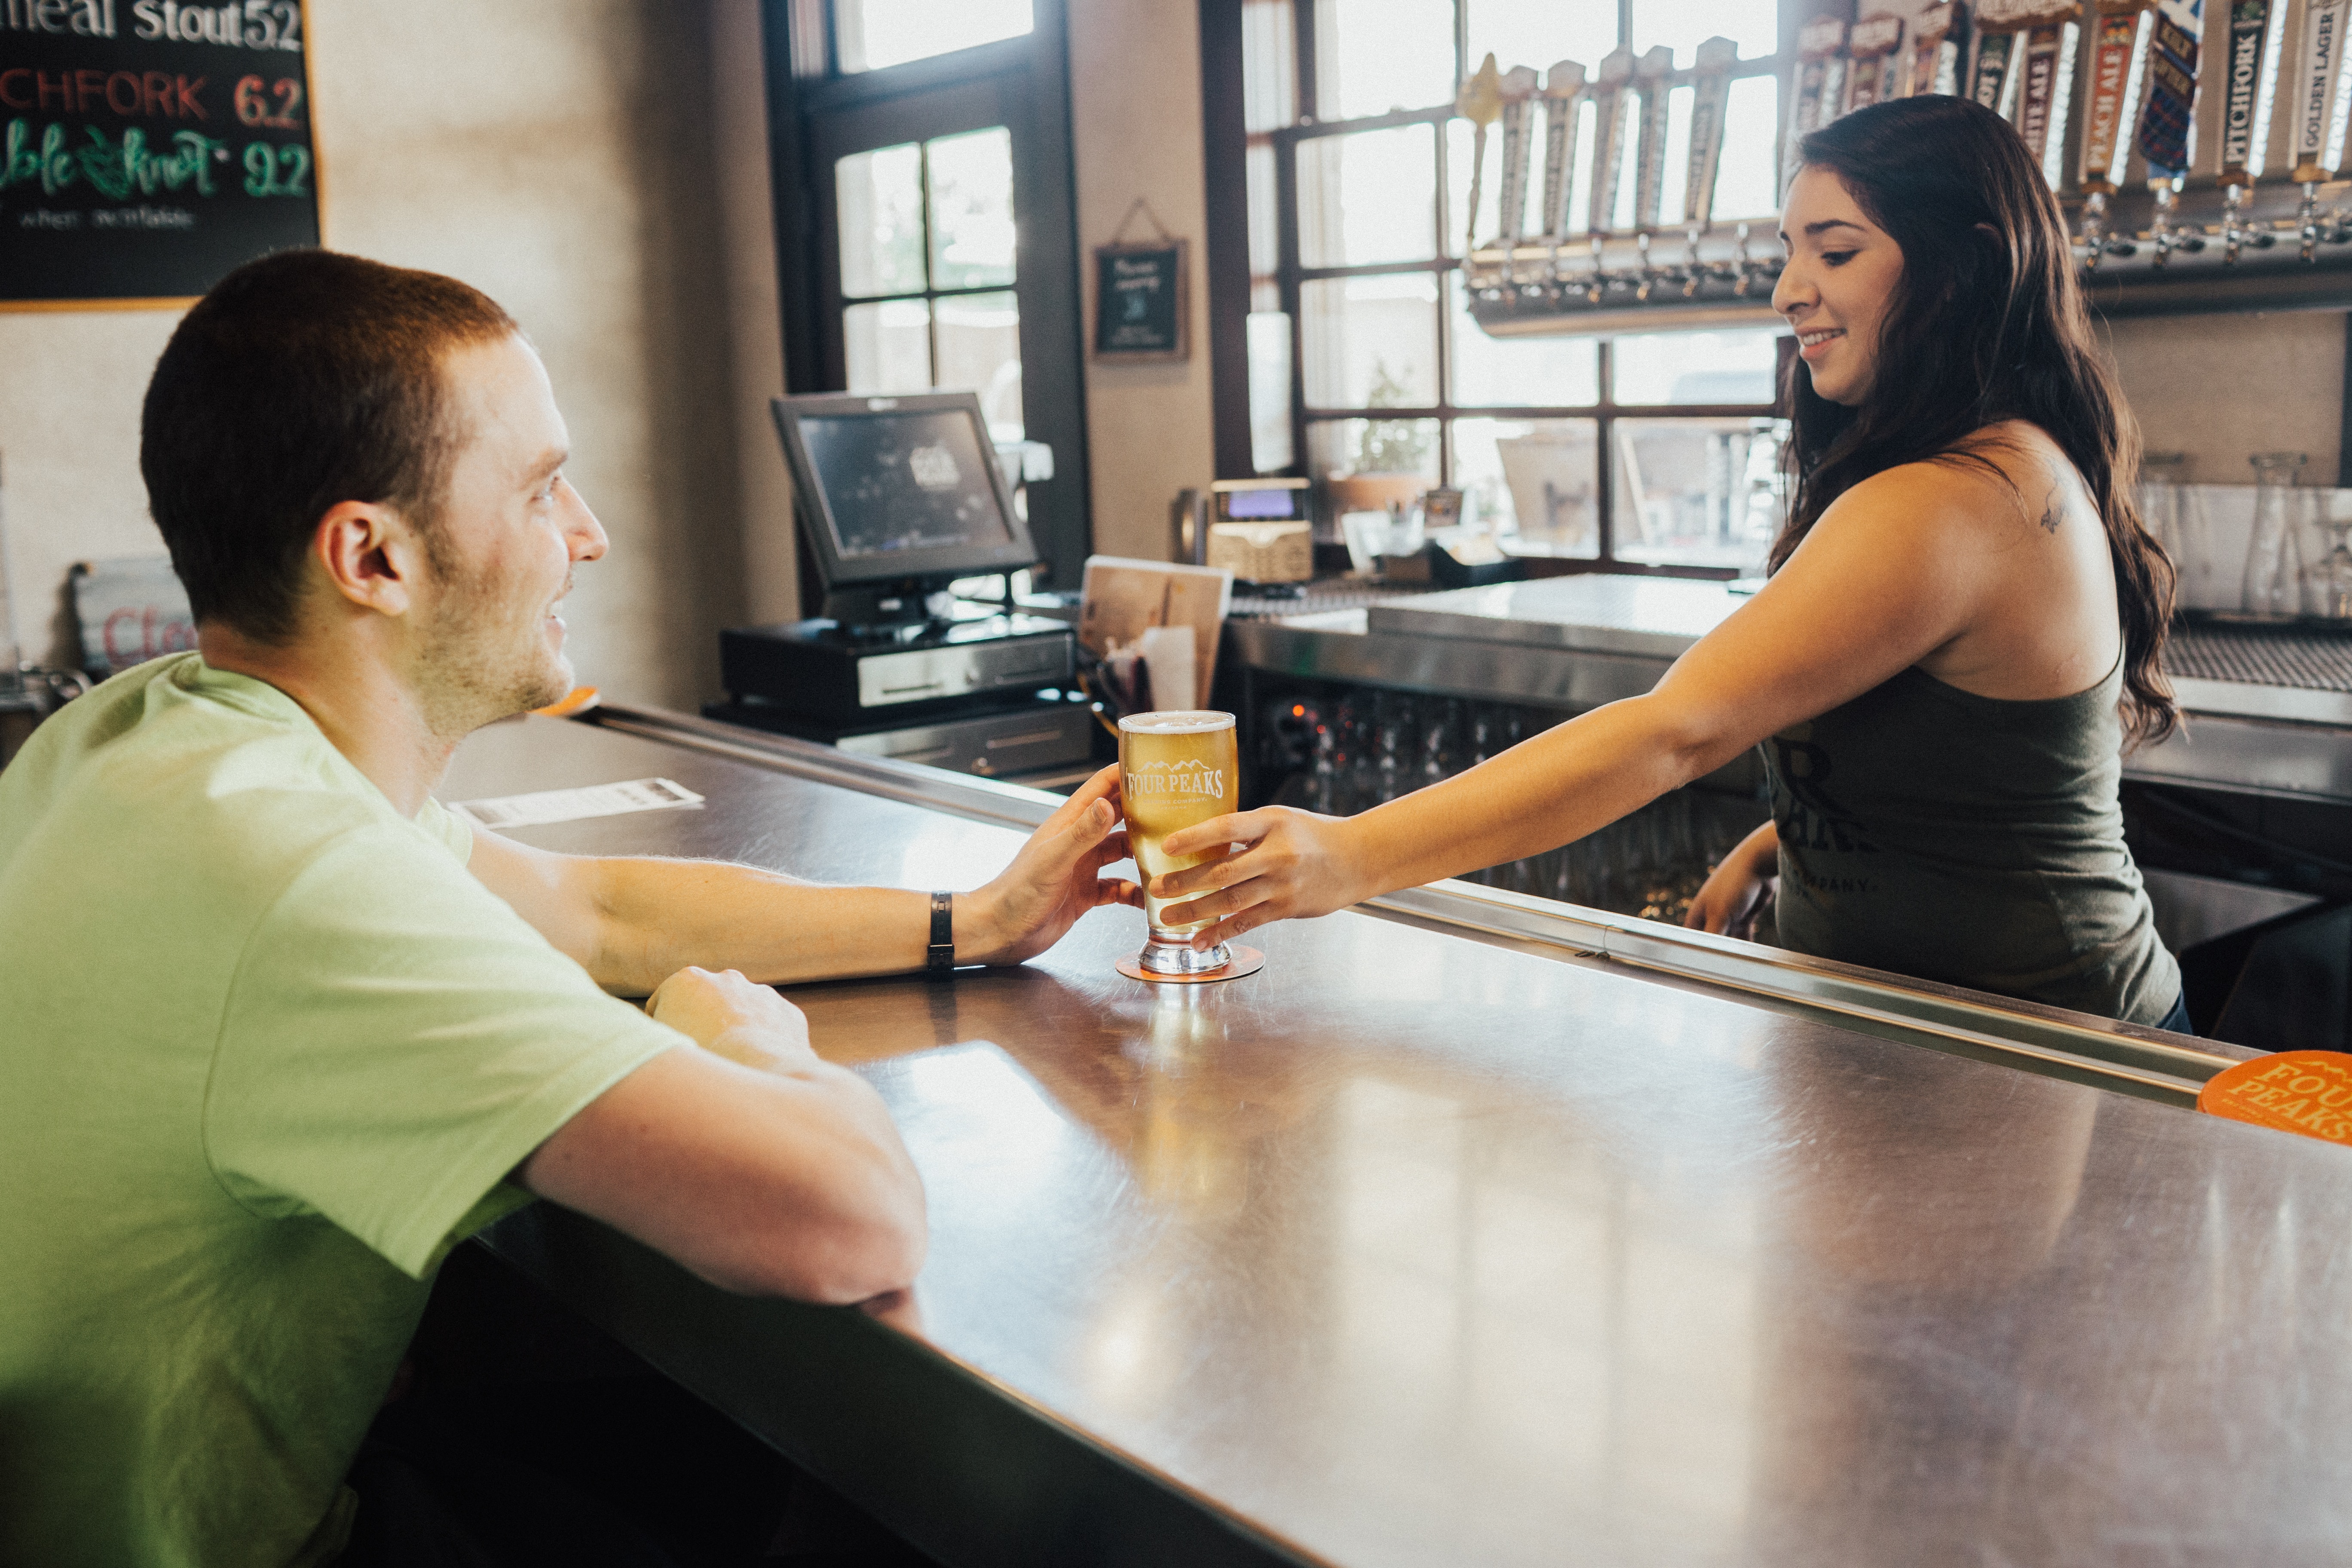
conversation, games, restaurant, leisure, glass, cuisine